Baxterley Church

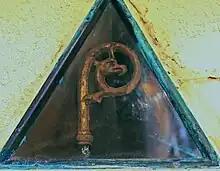
13th century crozier found during renovations

This small grade II listed parish church is of square plan. The windows in the c. 12th–century chancel are small. The church has been extended in the 13th, 14th and 19th–centuries. The font is 15th–century.